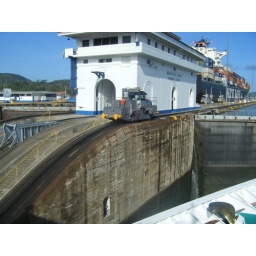
Miraflores control center. The ship has to be raised to the level of the building by filling the lock with water.